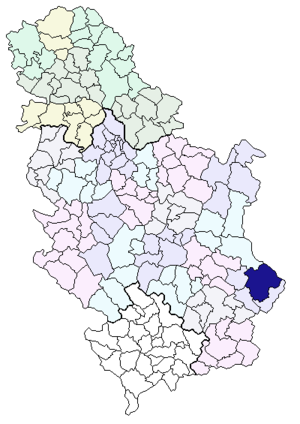
Pirot est une ville et une municipalité de Serbie située dans le district de Pirot. Au recensement de 2011, elle comptait 38 432 habitants et le territoire dont elle est le centre 57 911.